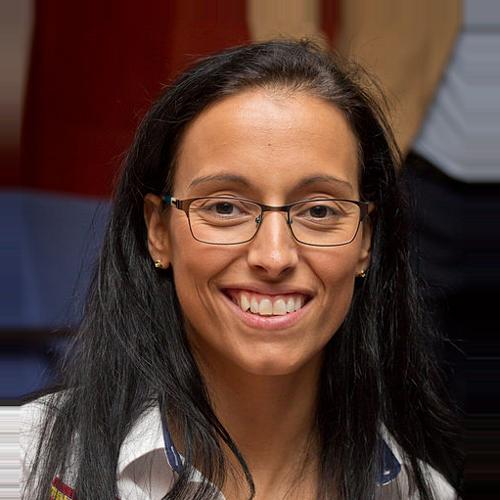
Age: 37